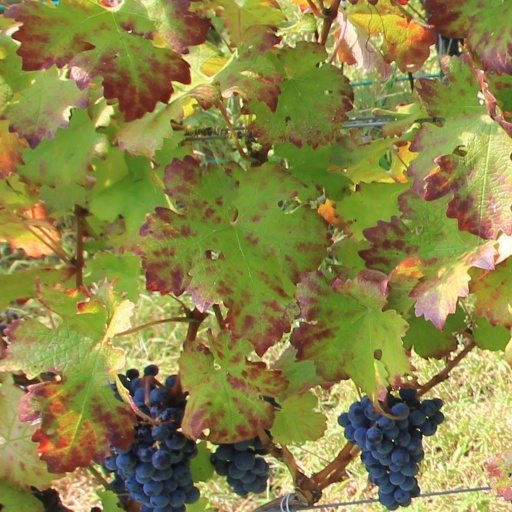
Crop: grape